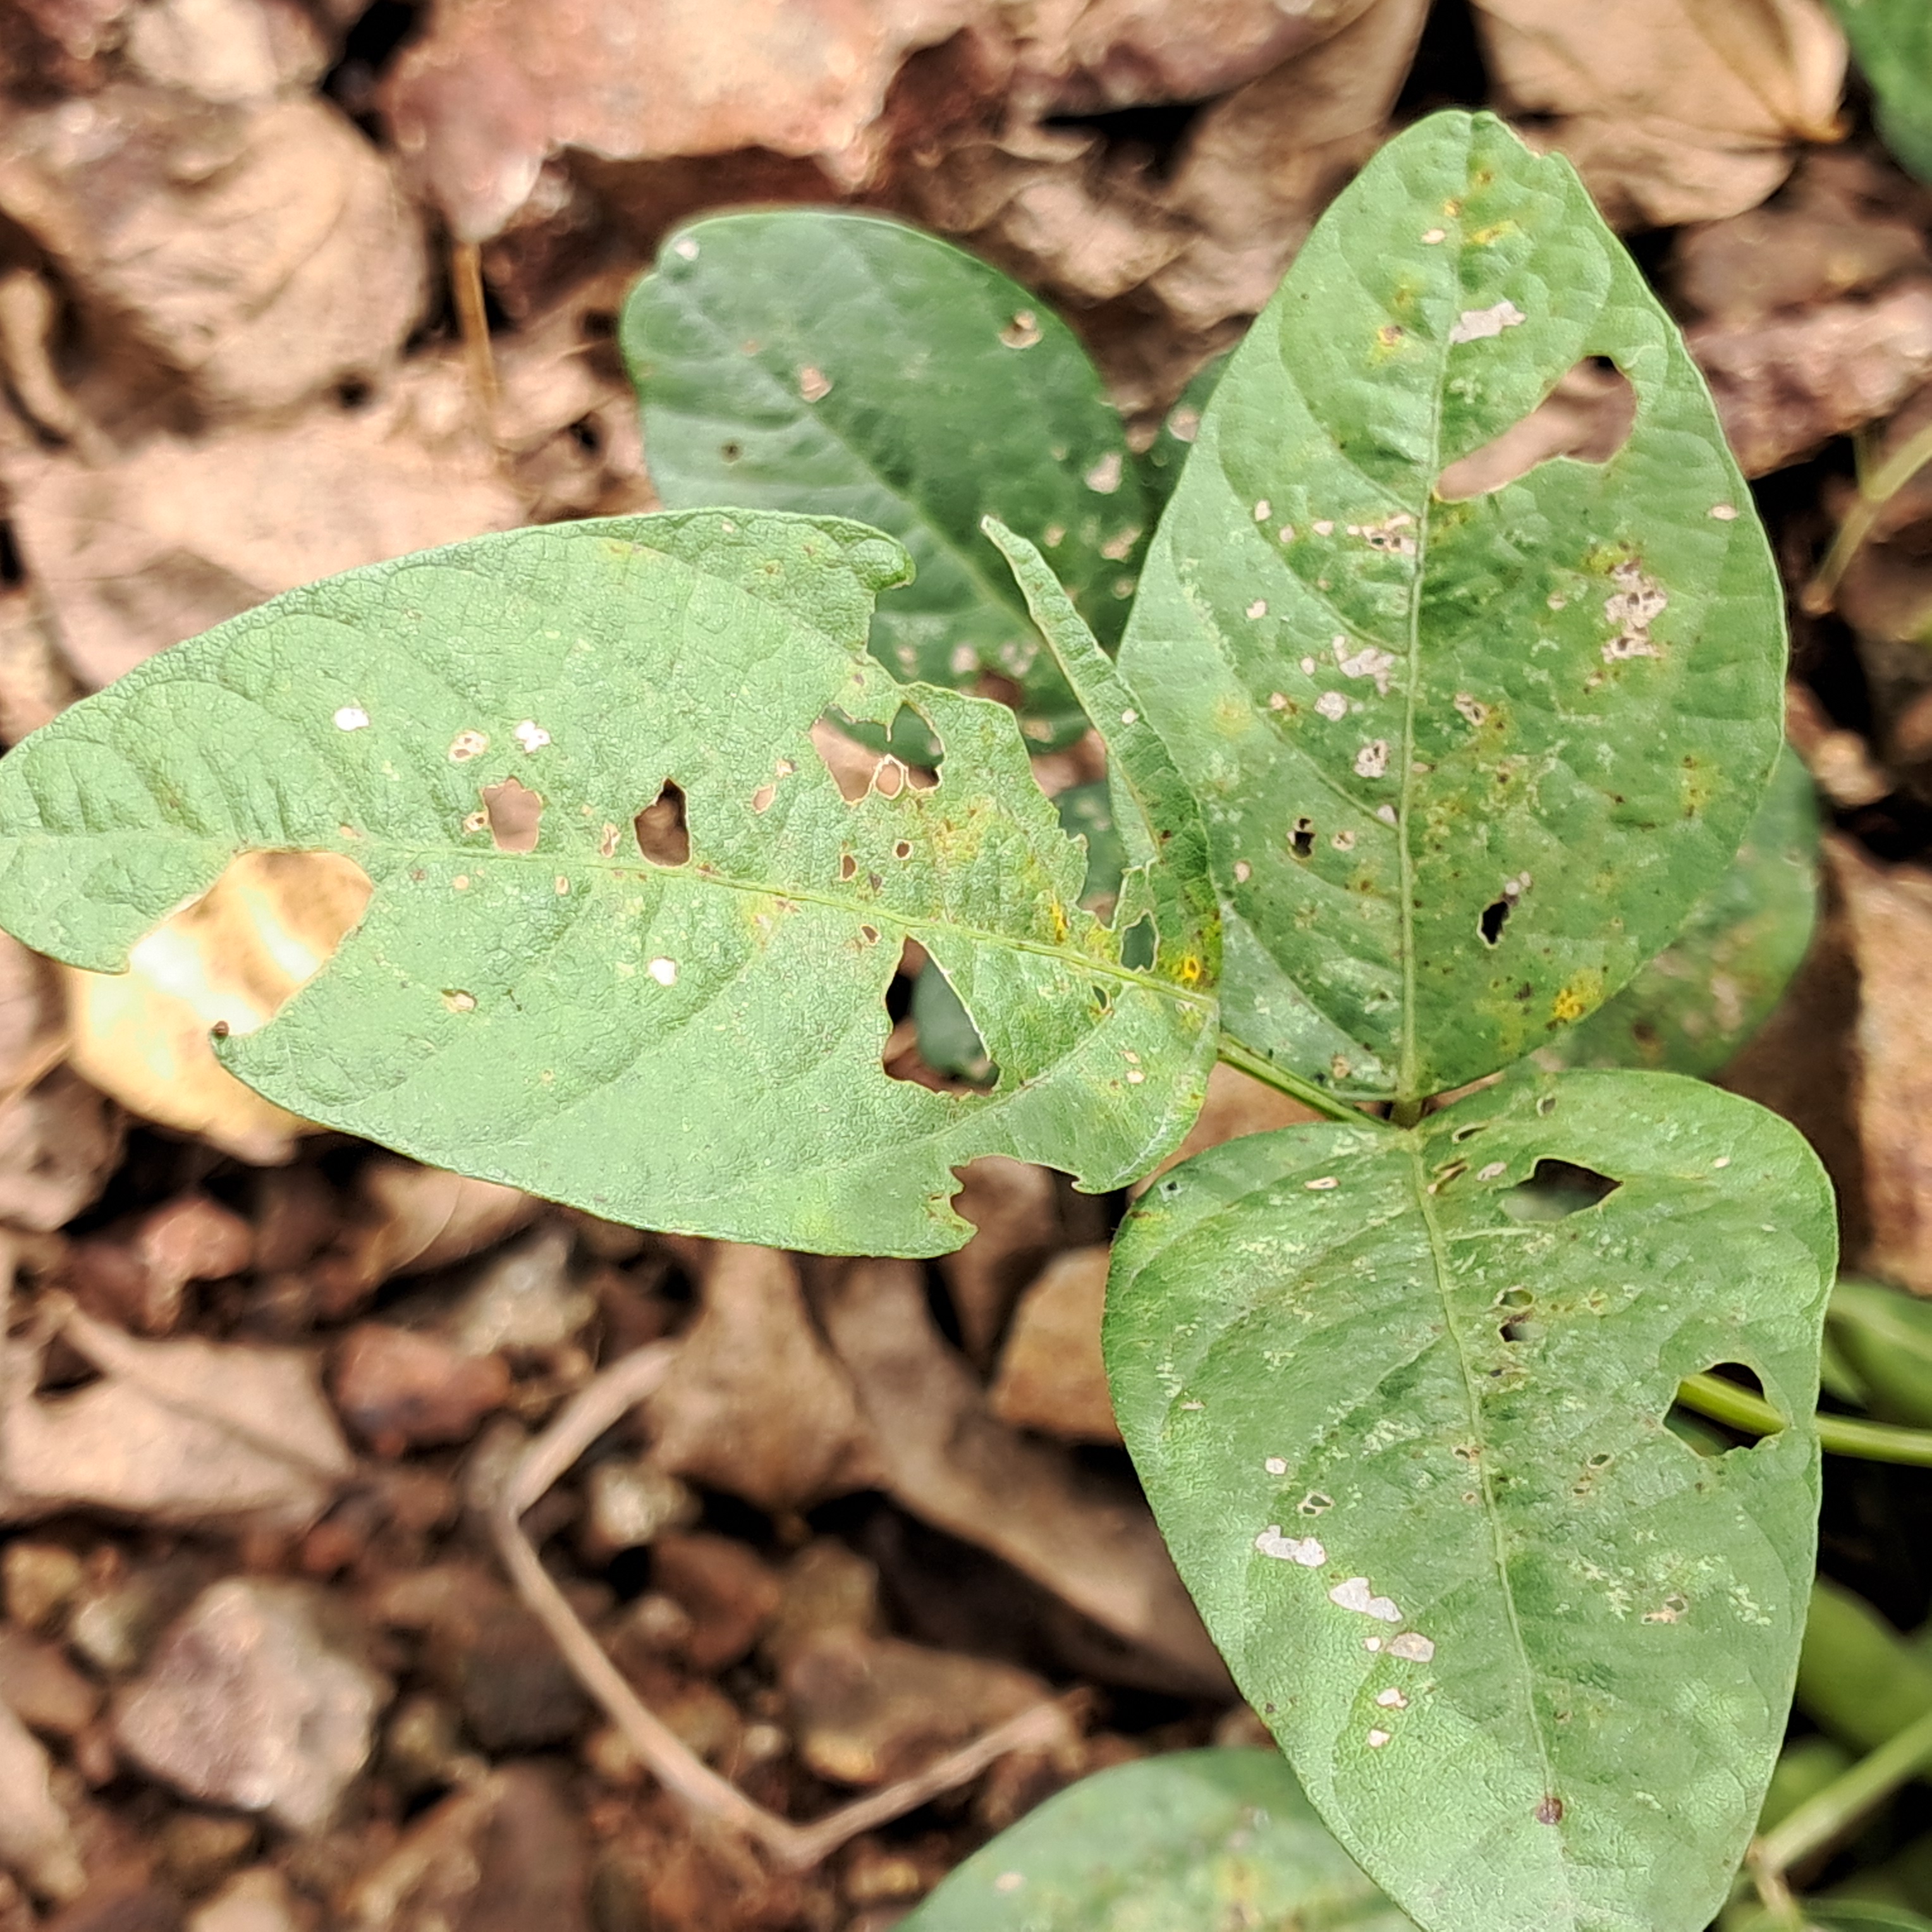
Label: Caterpillar_Semilooper_Pest